Chinese auspicious ornaments in textile and clothing

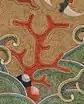

Xinlong (行龙) are curled body dragons that run horizontally with a sideways facing body and feet pointed downward, giving the appearance that they are walking or running.